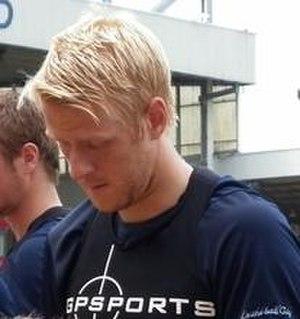
Zak Whitbread est un joueur de football américain né le 4 mars 1984 à Houston au Texas.